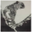
Label: leopard